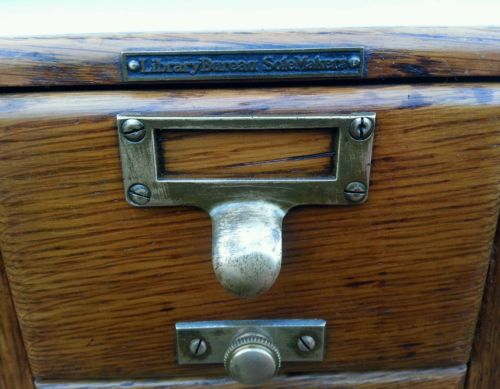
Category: cabinet